Dutch intervention in northern Bali (1848)

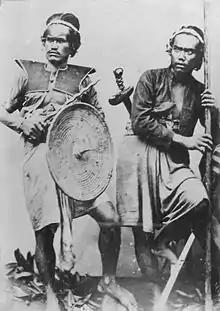
Balinese soldiers in the 1880s.

The Dutch intervention in Northern Bali in 1848 was the second in a long series of six Dutch military interventions on Bali island, until total control was achieved with the Dutch intervention in Bali in 1908. The Dutch used as a pretext Balinese salvage claims over shipwrecks, which were customary to the Balinese, but unacceptable under International law.